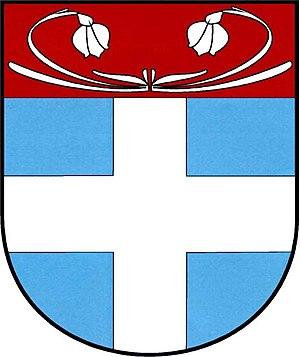
Zahrádky est une commune du district de Česká Lípa, dans la région de Liberec, en République tchèque. Sa population s'élevait à 697 habitants en 2018.